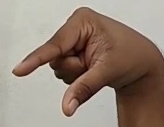
ASL sign: Q